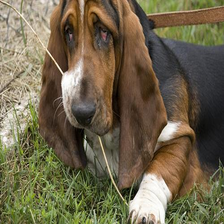
Species: dog
Breed: basset hound